John Reed Clubs

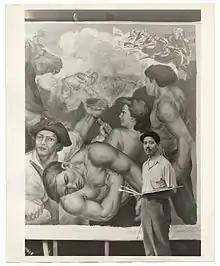

The John Reed Club had a somewhat prestigious membership in its early days among leftist circles. Later, it was sometimes used in reference as badge of shame by anti-communists.